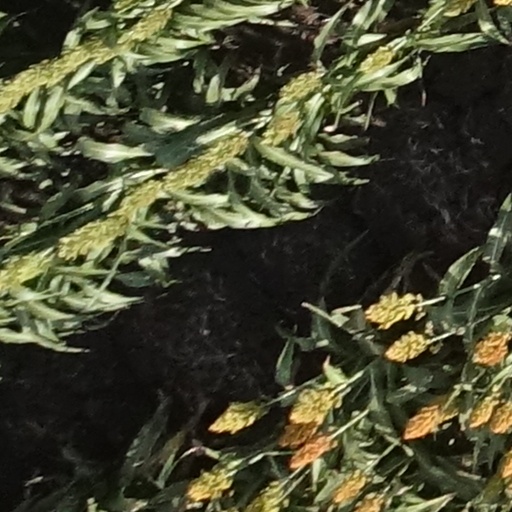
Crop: sorghum